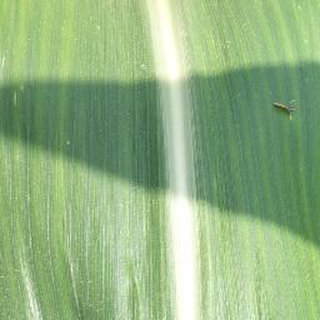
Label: healthy_corn